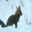
Label: fox